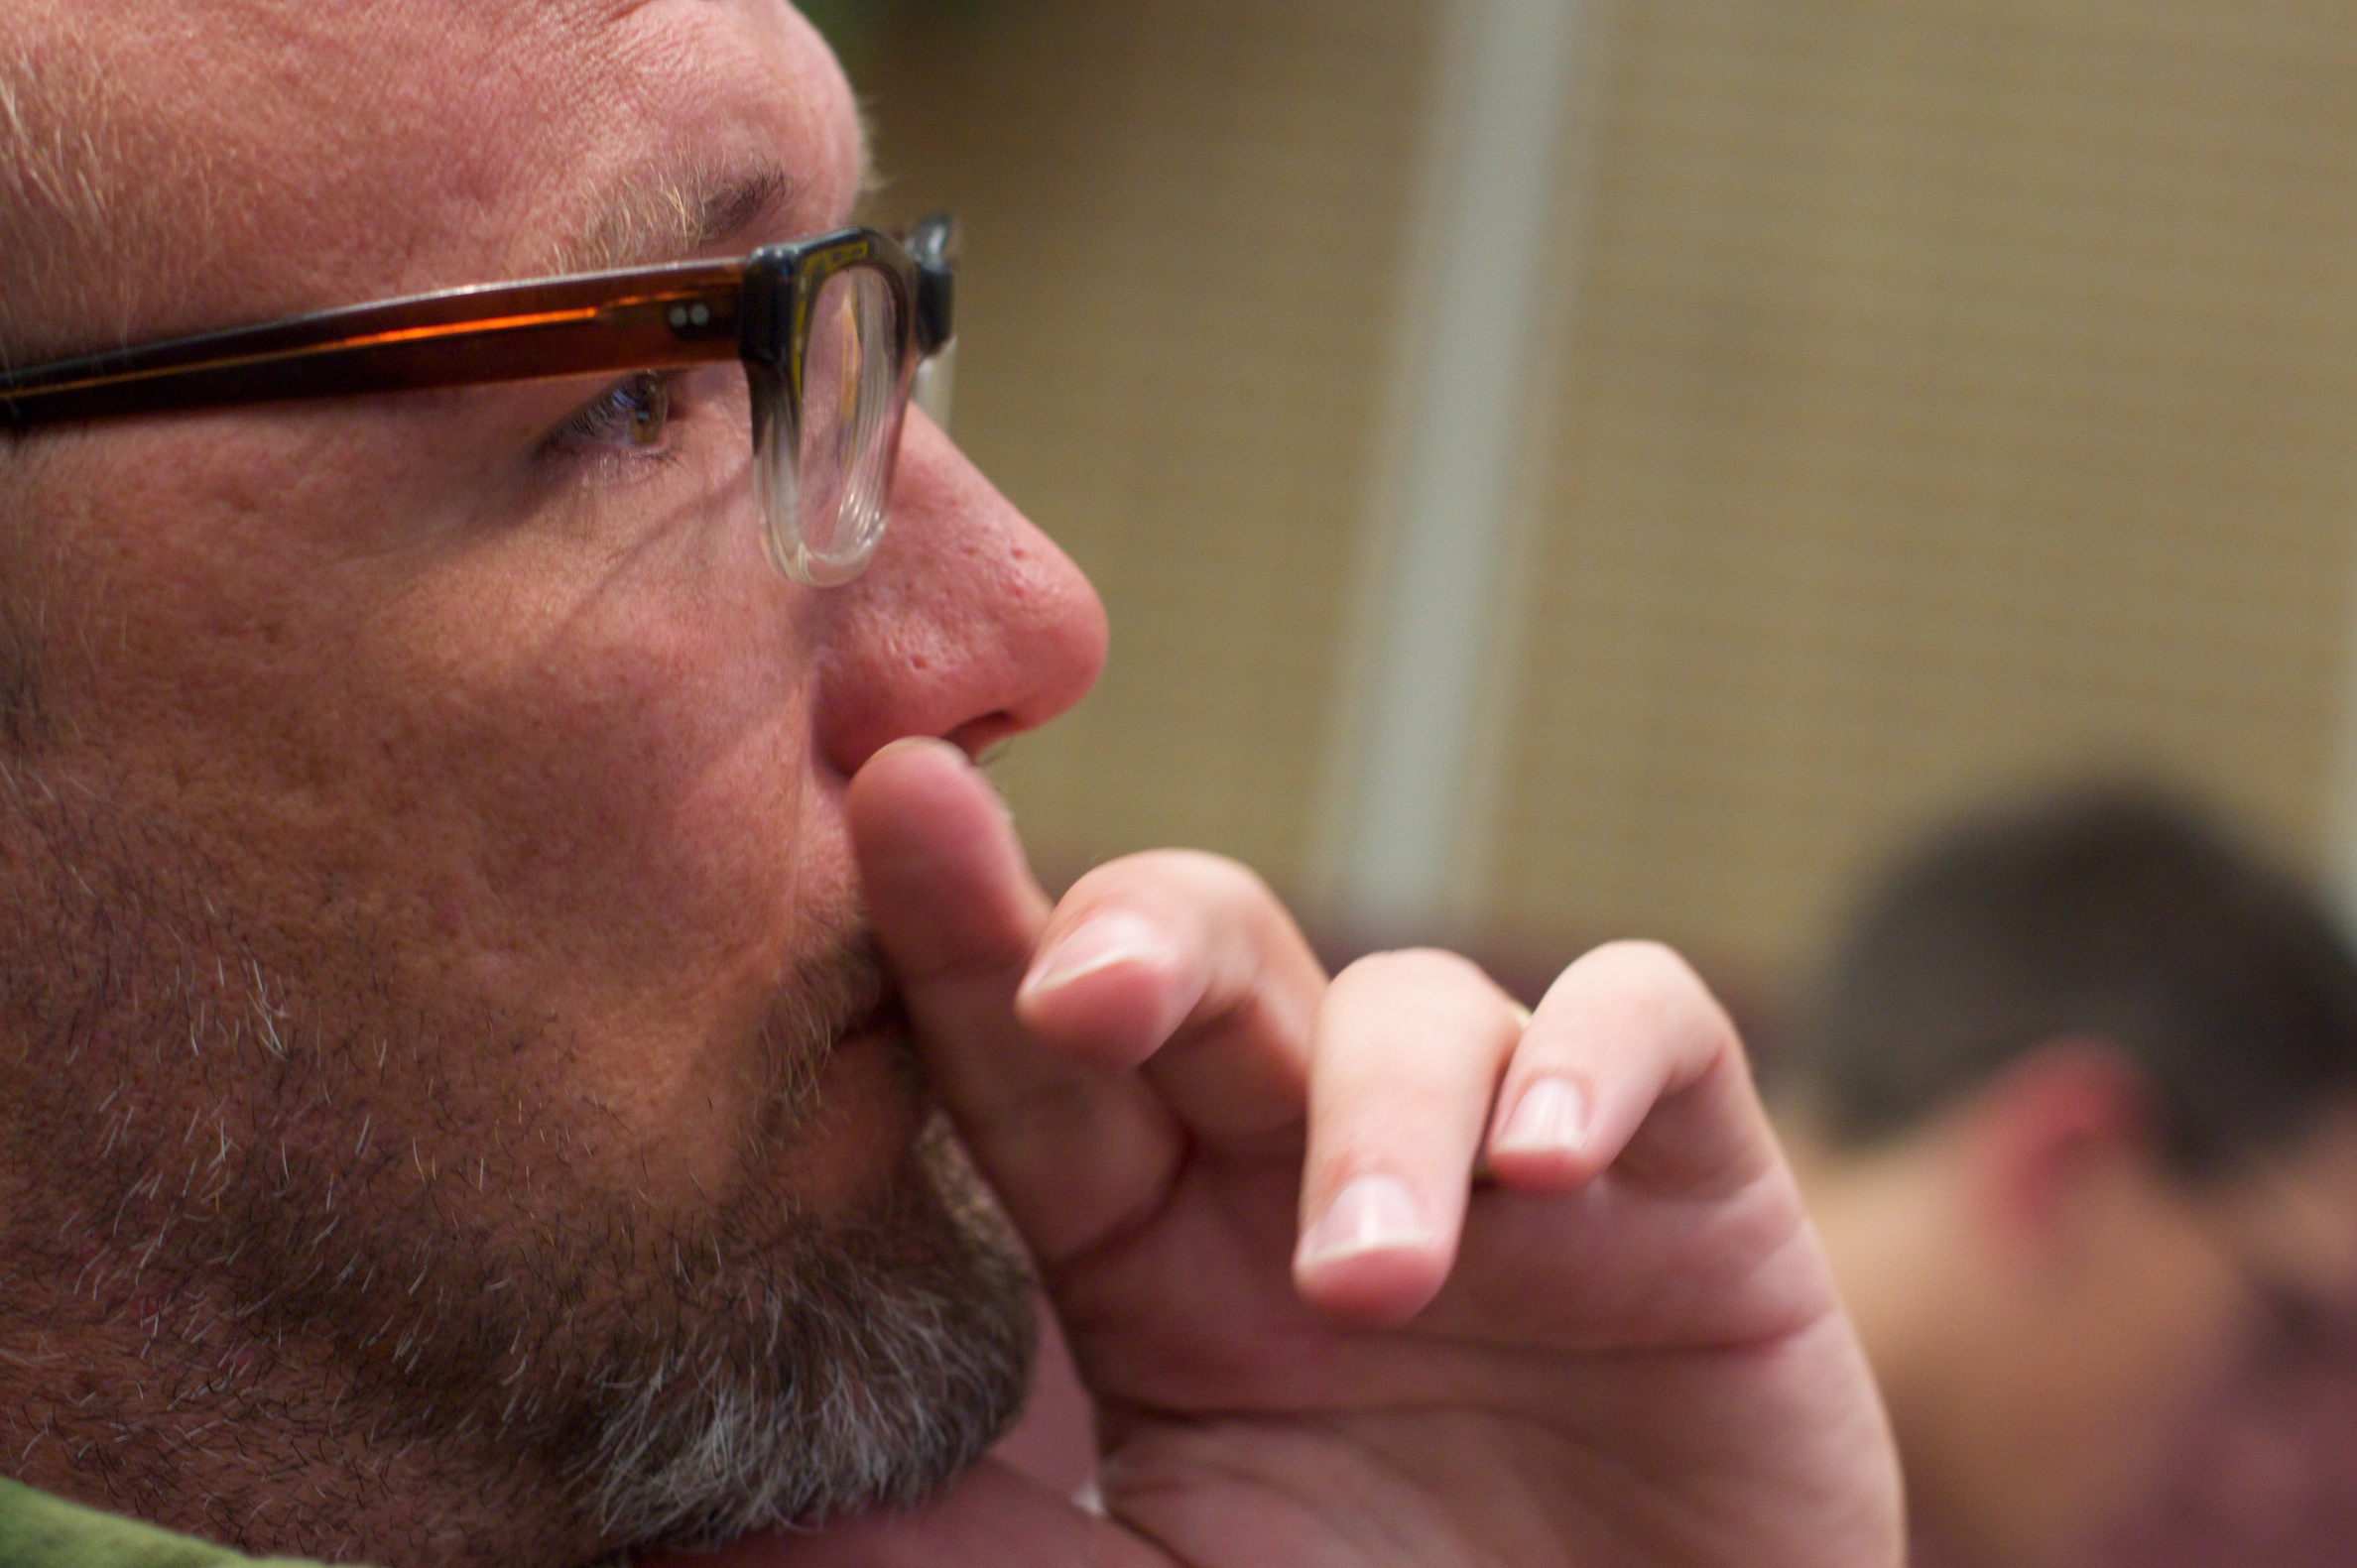
hand, man, person, hair, male, vancouver, beard, mouth, close up, face, nose, glasses, head, skin, organ, opened09, sense, facial hair